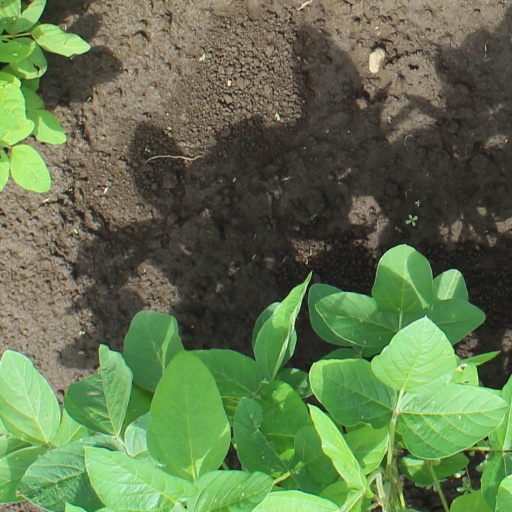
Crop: soybean